Tomobe Station

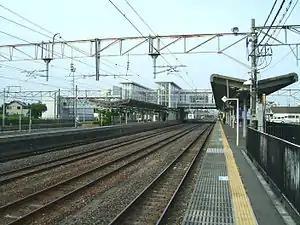
Joban Line Tomobe Station platform

is a passenger railway station located in the city of Kasama, Ibaraki Prefecture, Japan operated by the East Japan Railway Company (JR East). The station is also a freight depot for the Japan Freight Railway Company (JR Freight).